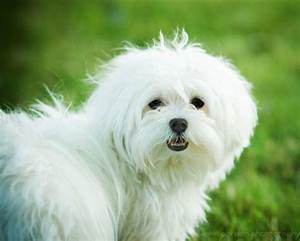
Label: cane